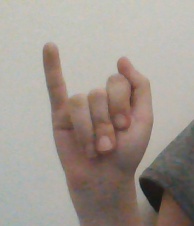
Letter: meem